Carole Ann Ford

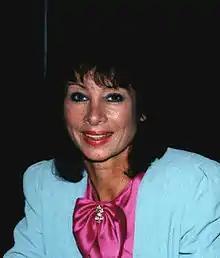
Ford in 1986

Carole Ann Lillian Ford ( Higgins; born 16 June 1940) is a British actress best known for her roles as Susan Foreman in the BBC science fiction television series "Doctor Who", and as Bettina in the 1962 film adaptation of "The Day of the Triffids".